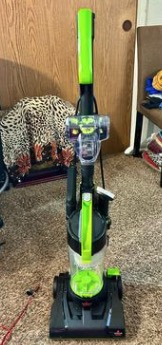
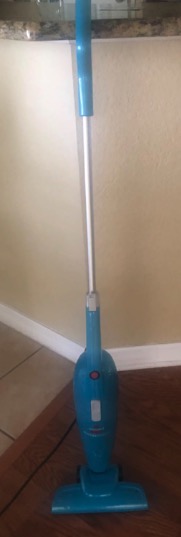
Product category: items_vacuum
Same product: no